Lise Meitner

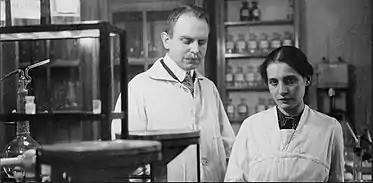
Lise Meitner and Otto Hahn in 1912

Encouraged and backed by her father's financial support, Meitner entered the Friedrich Wilhelm University in Berlin, where the renowned physicist Max Planck taught. Planck invited her to his home, and allowed her to attend his lectures. This was an unusual gesture by Planck, who was on record as opposing the admission of women to universities in general, but apparently recognised Meitner as an exception. She became friends with Planck's twin daughters Emma and Grete, who were born in 1889, and shared Meitner's love of music.